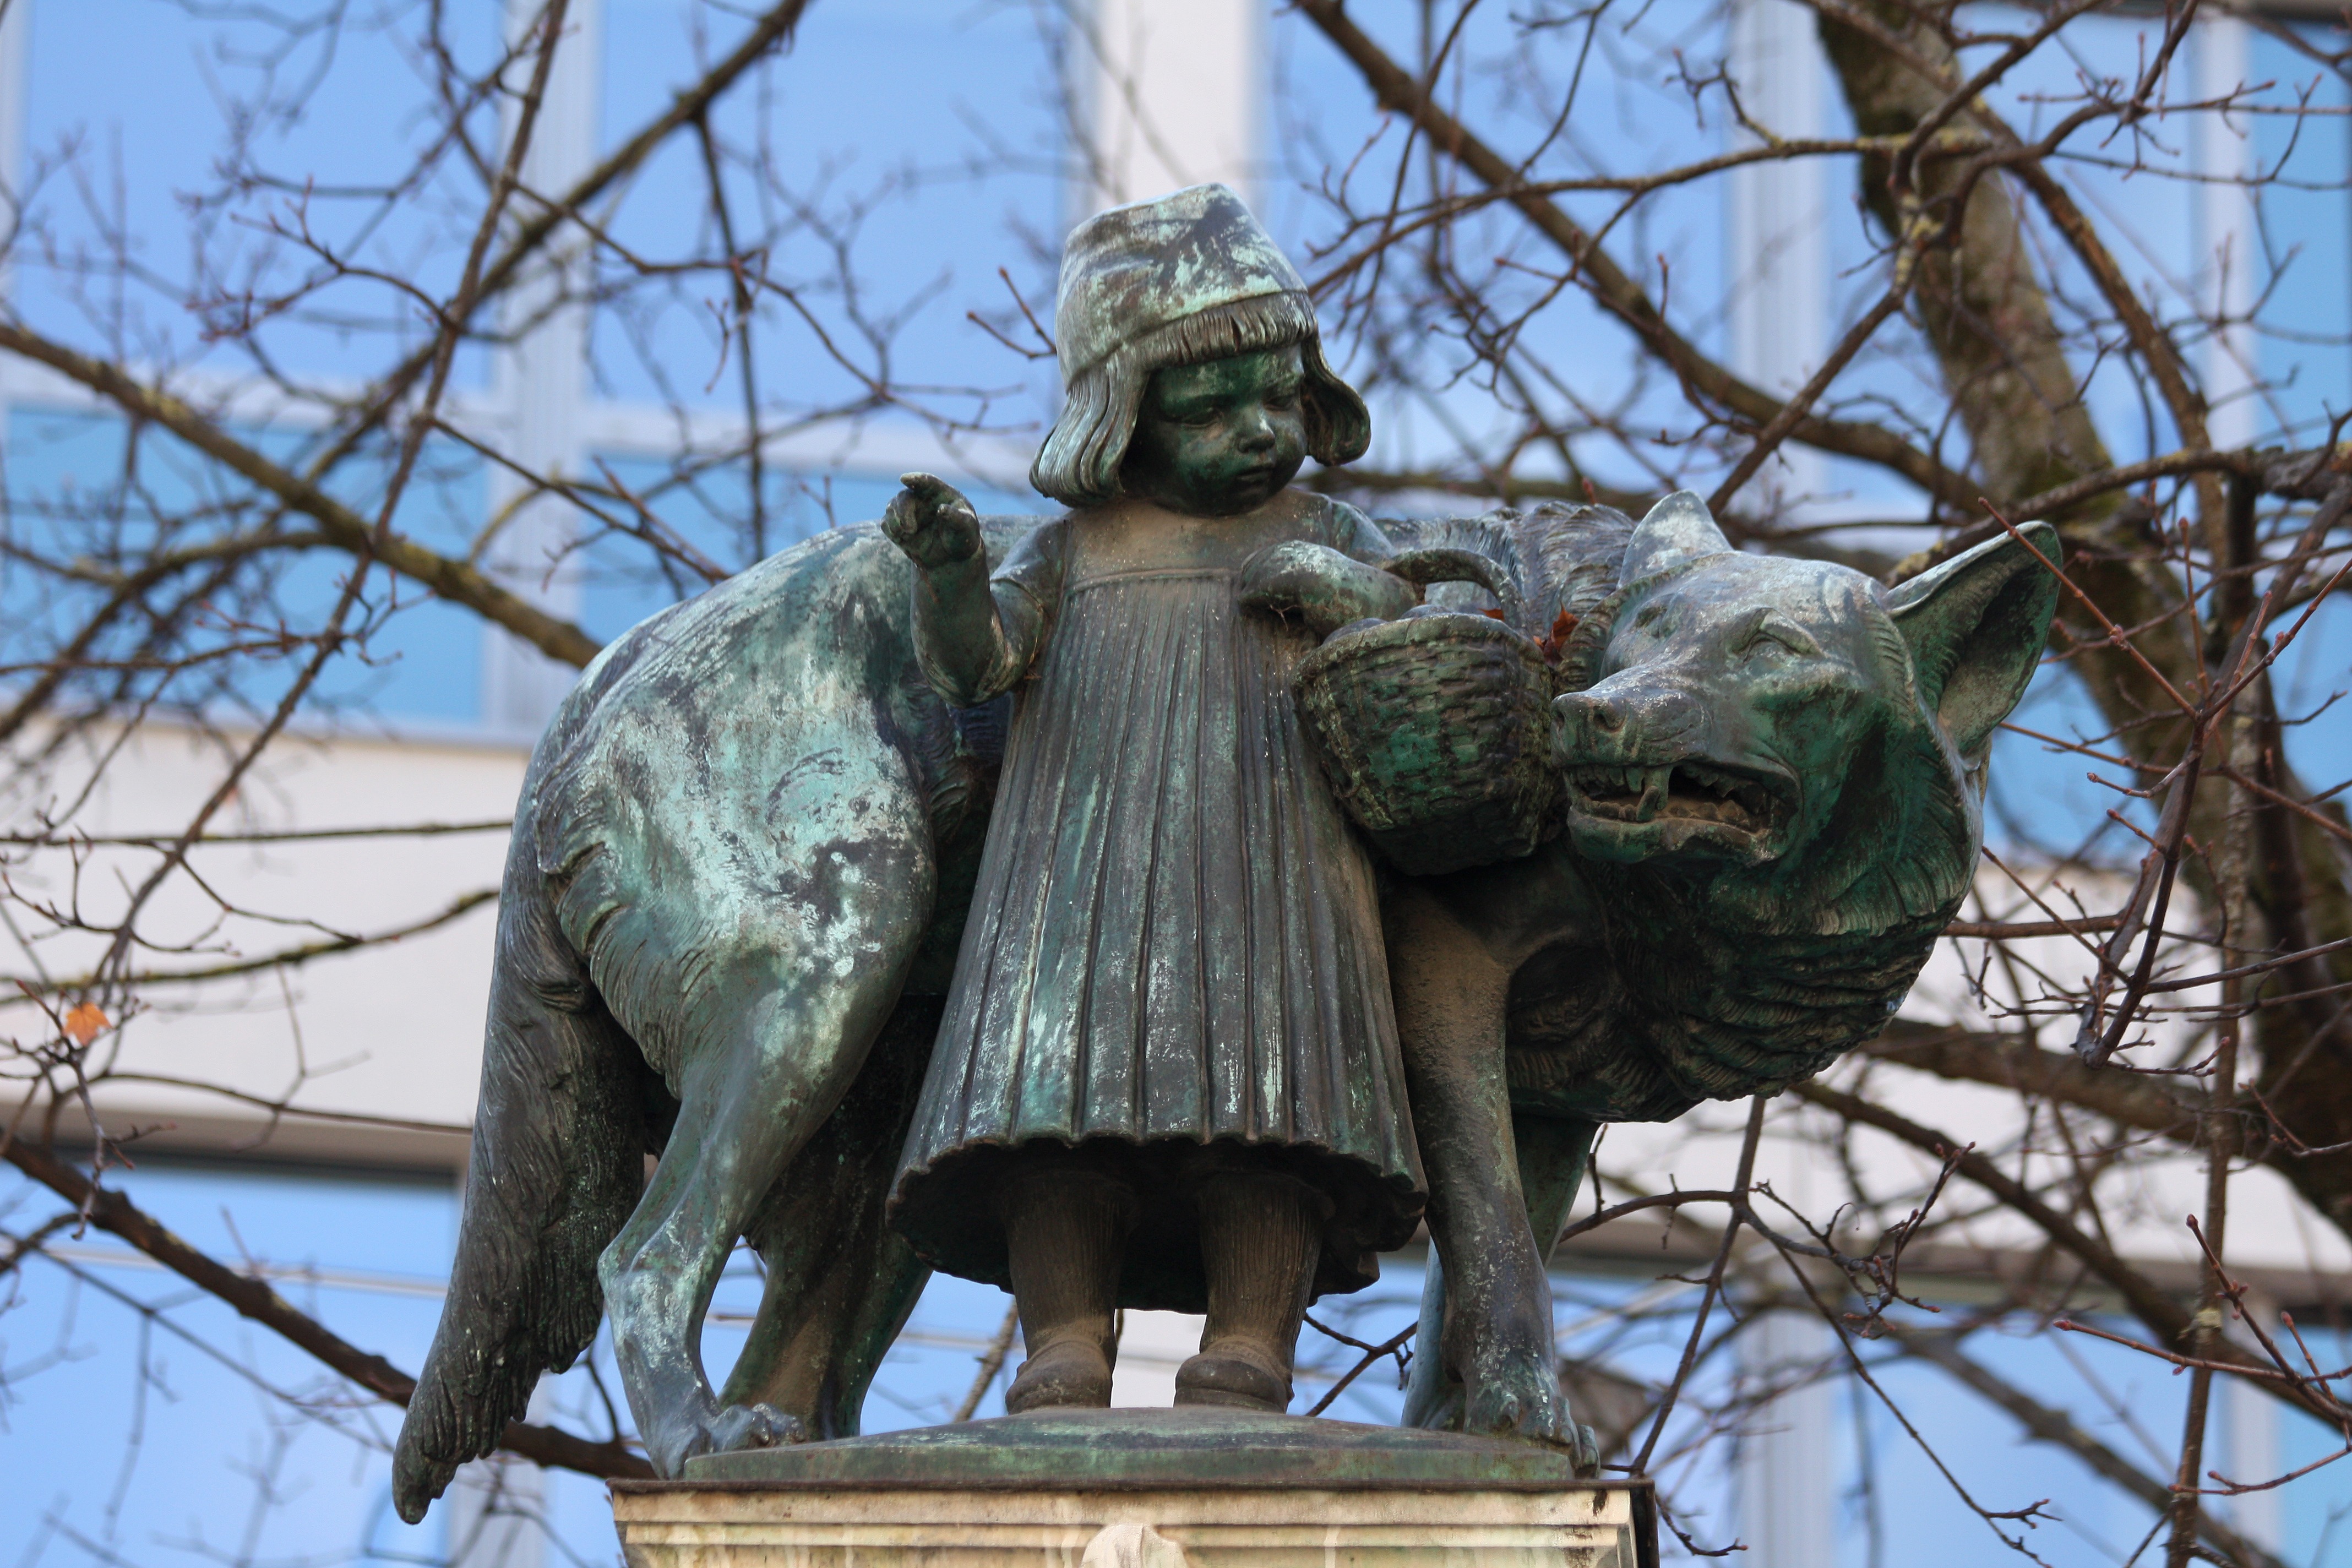
monument, statue, sculpture, figure, bronze, munich, monuments, fairy tales, rotk ppchen